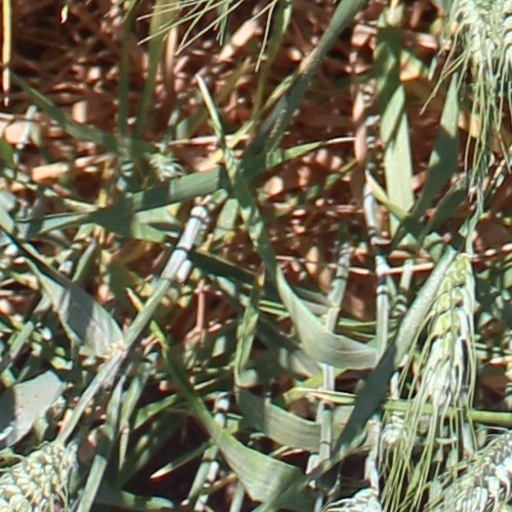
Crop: wheat